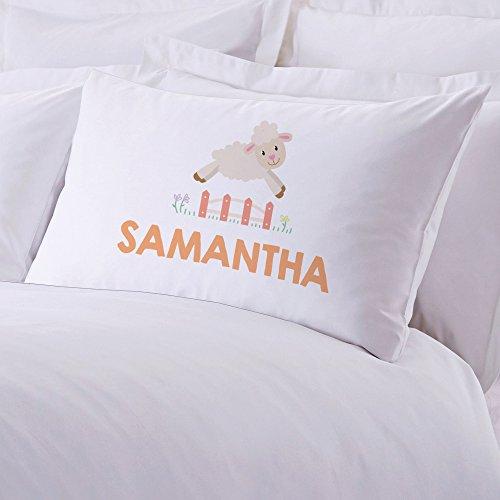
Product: Monogram Online SB5583 Custom Counting Sheep Kids Sleeping Pillowcase
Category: Home & Kitchen | Bedding | Kids' Bedding | Sheets & Pillowcases | Pillowcases
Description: Great Condition.
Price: $19.25
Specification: ProductDimensions:30x0.2x20inches|ItemWeight:4ounces|ShippingWeight:4.8ounces(Viewshippingratesandpolicies)|Manufacturer:MonogramOnline|ASIN:B01MSAE7ZK|Itemmodelnumber:SB5583